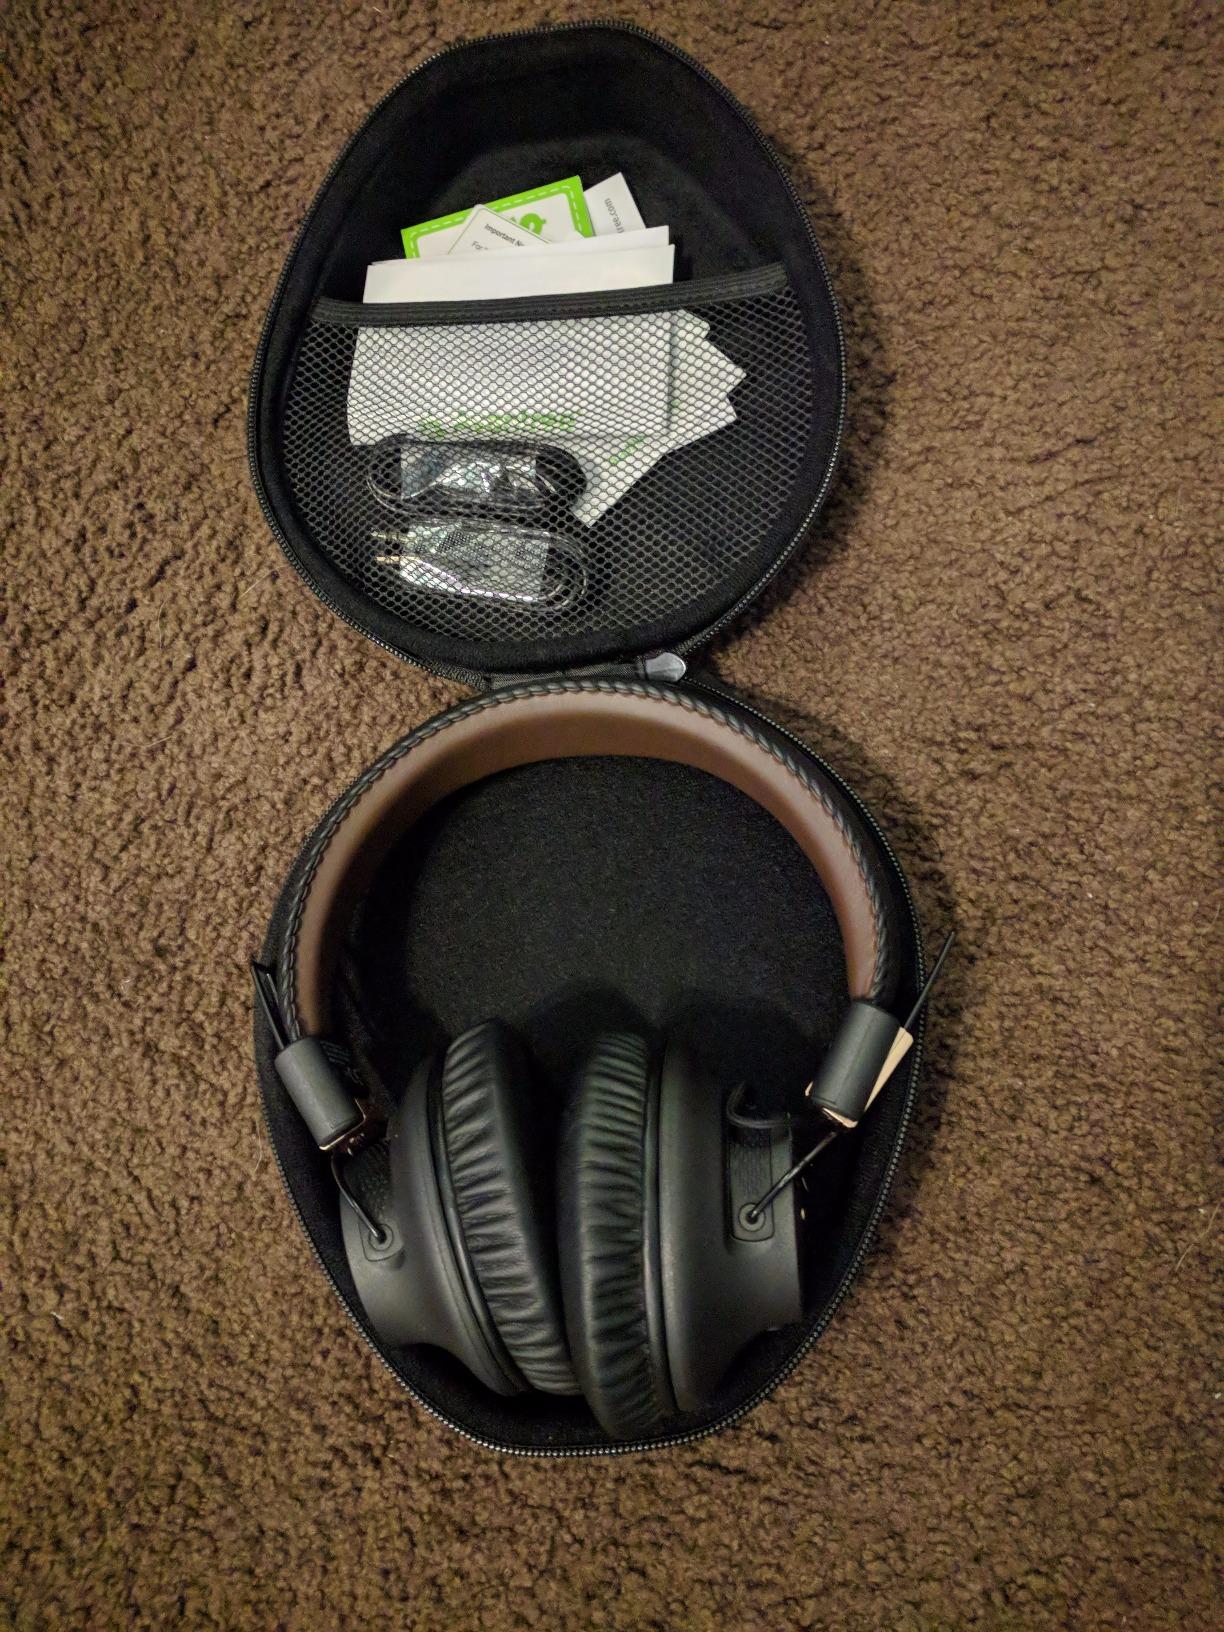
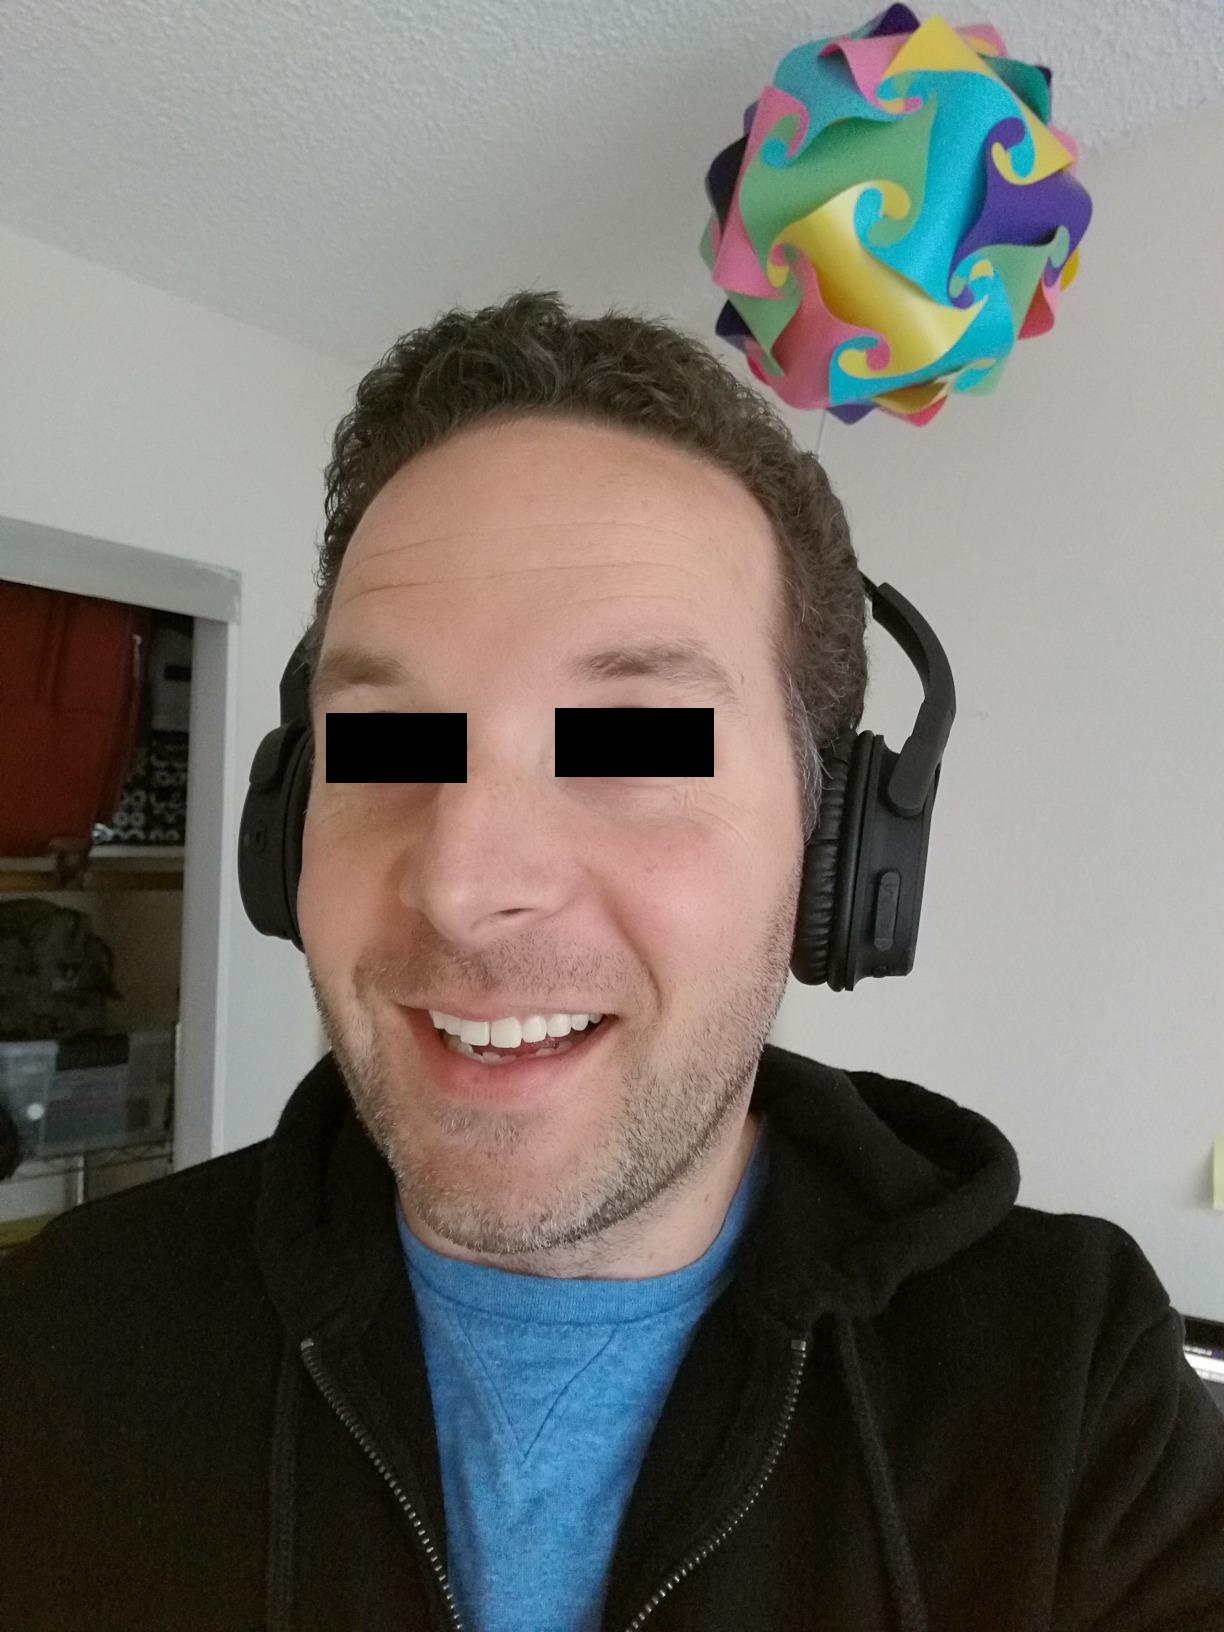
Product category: headphones
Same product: no